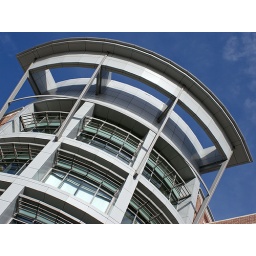
Another view of the splendid looking Miller-Canfield office building in downtown Kalamazoo, Michigan.